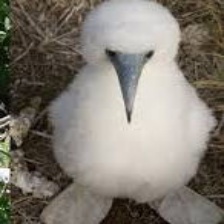
Species: ABBOTTS BOOBY
Scientific name: PAPASULA ABBOTTI